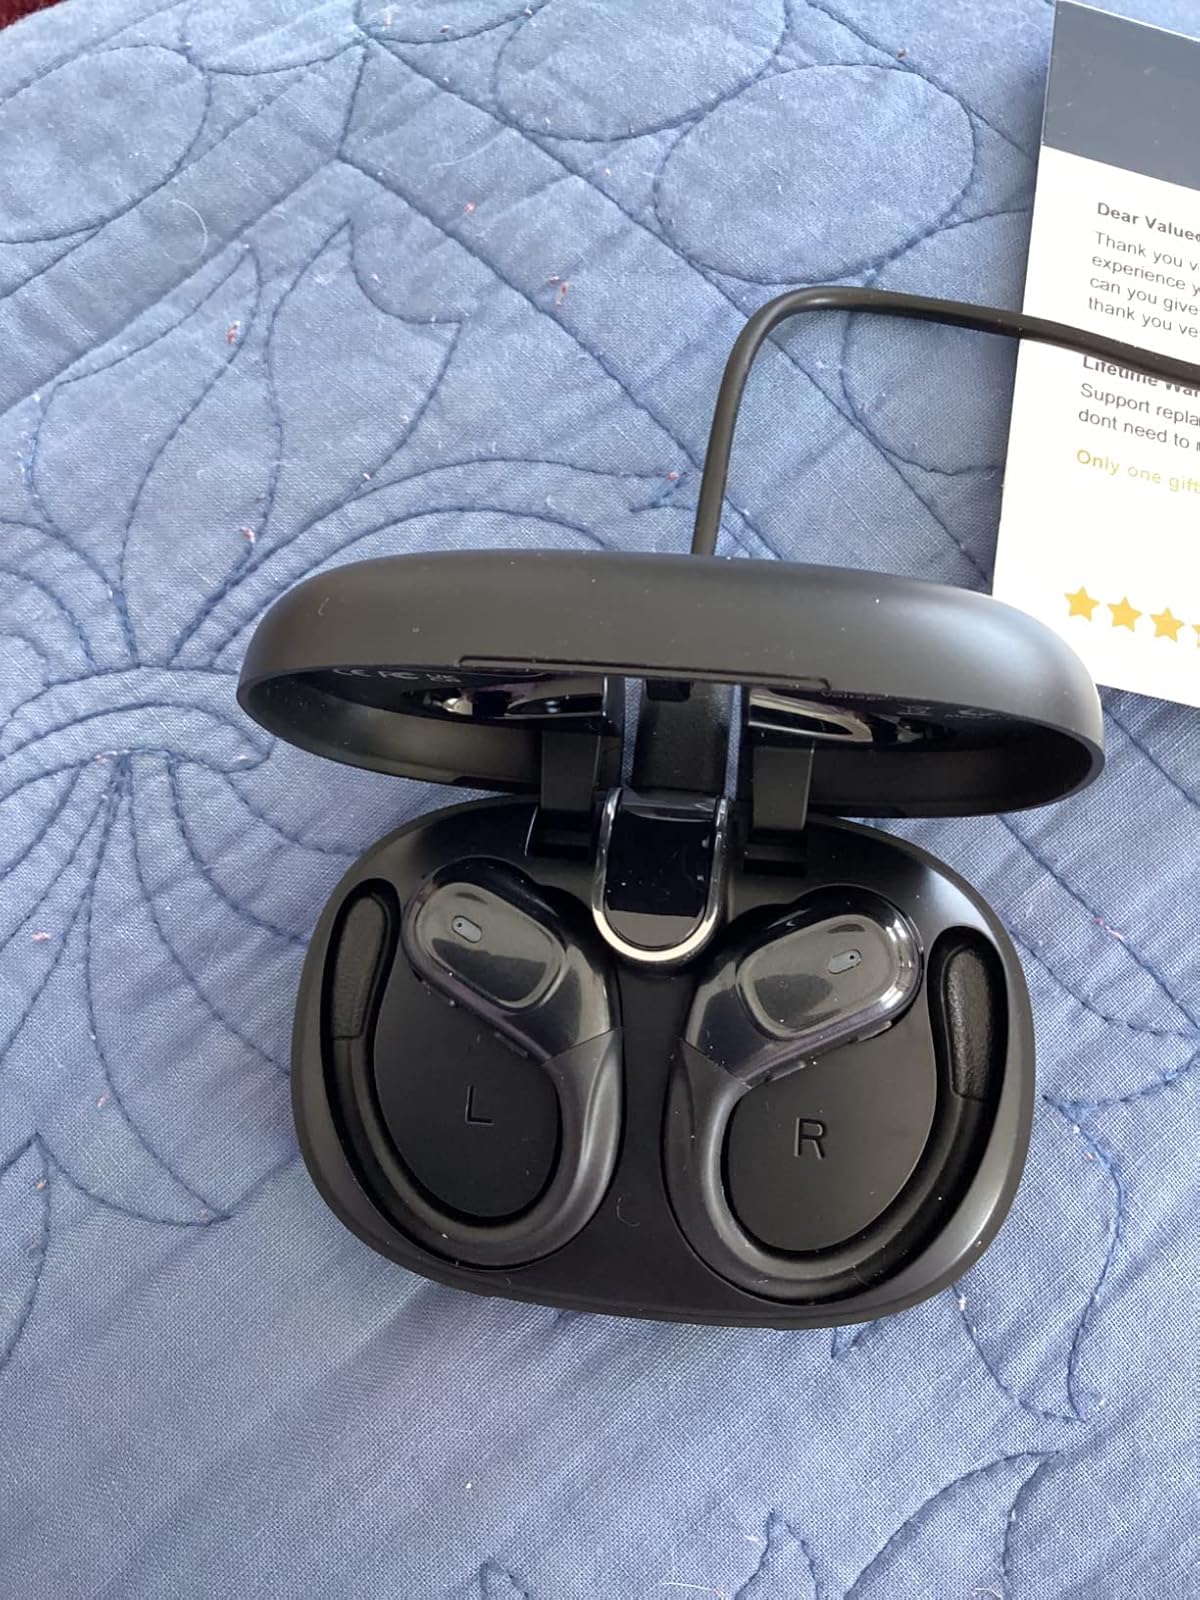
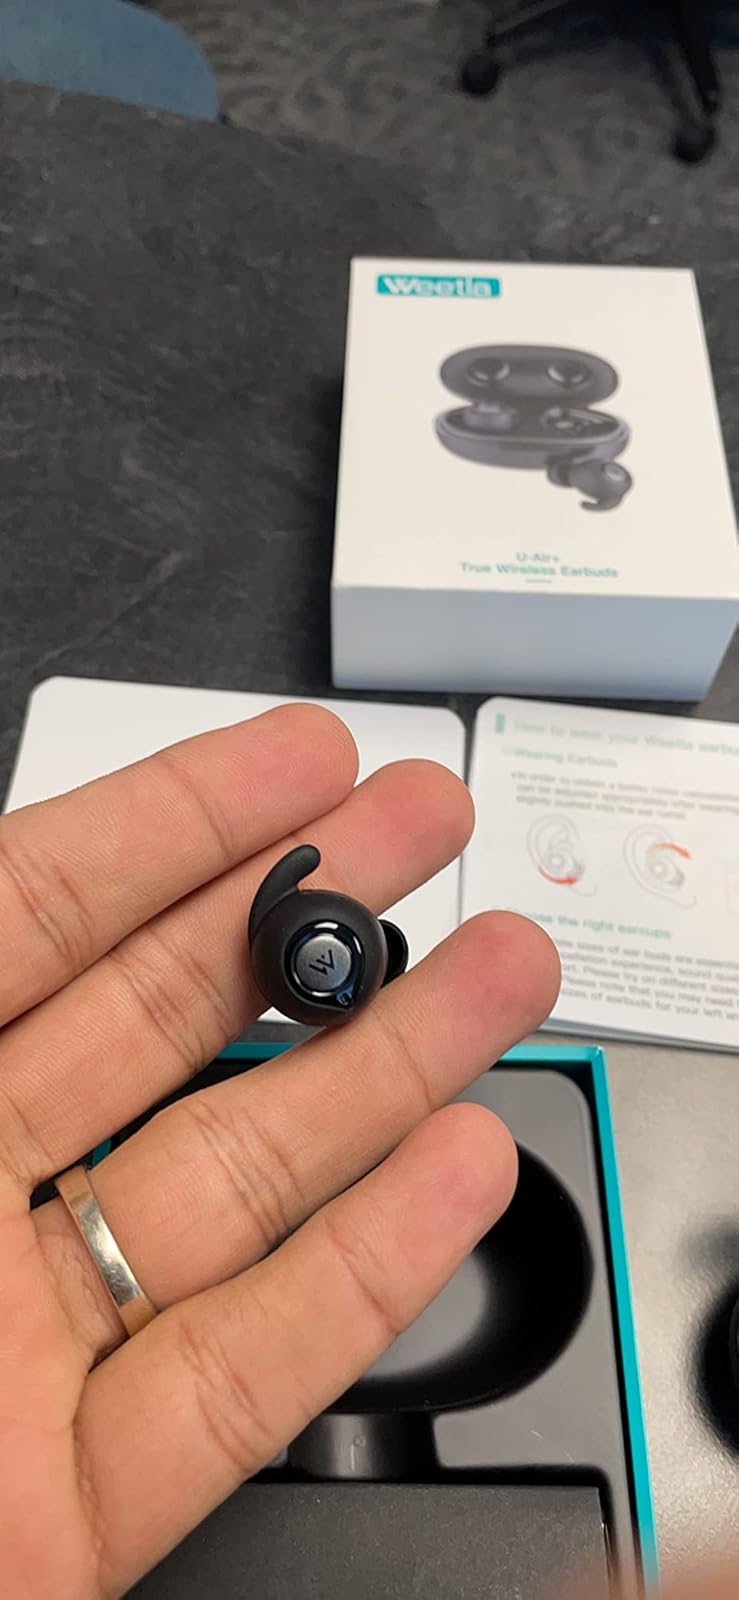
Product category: earbuds
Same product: no